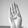
ASL letter: B